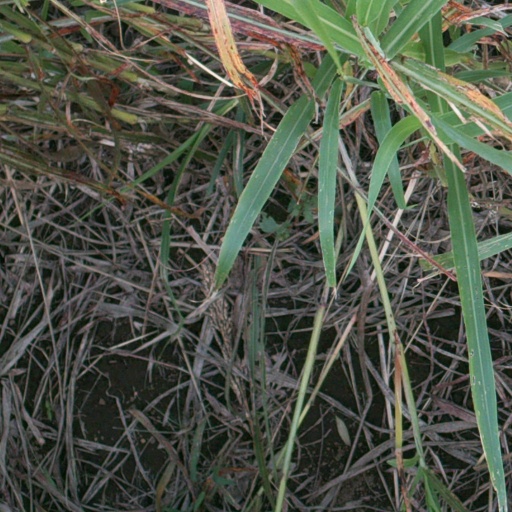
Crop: sorghum